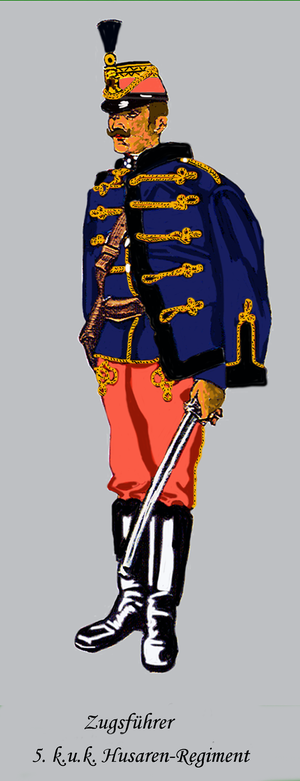
Maréchal des logis chef du 5e régiment d'hussards (Autriche-Hongroise) avec pelisse. Tenue de marche d'hiver -l'uniforme est en service à peu près de 1916